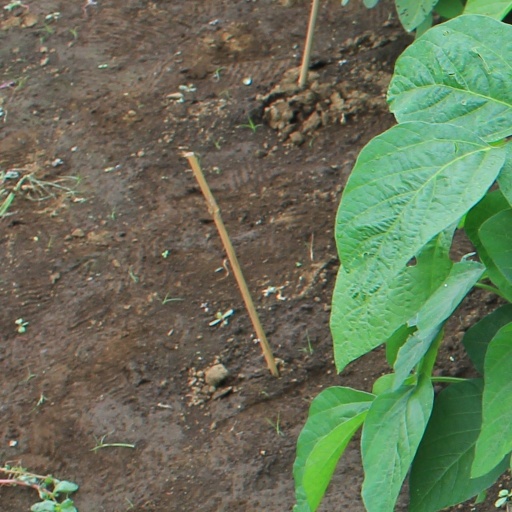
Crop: soybean